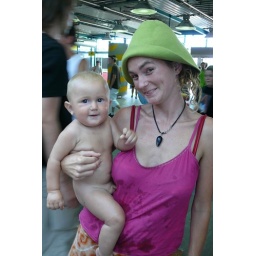
shirt - juggling in pink ejc karlsruhe 2008